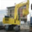
Label: tractor